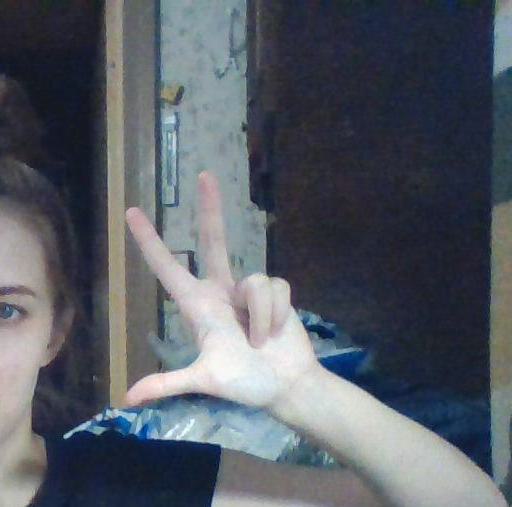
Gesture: three2